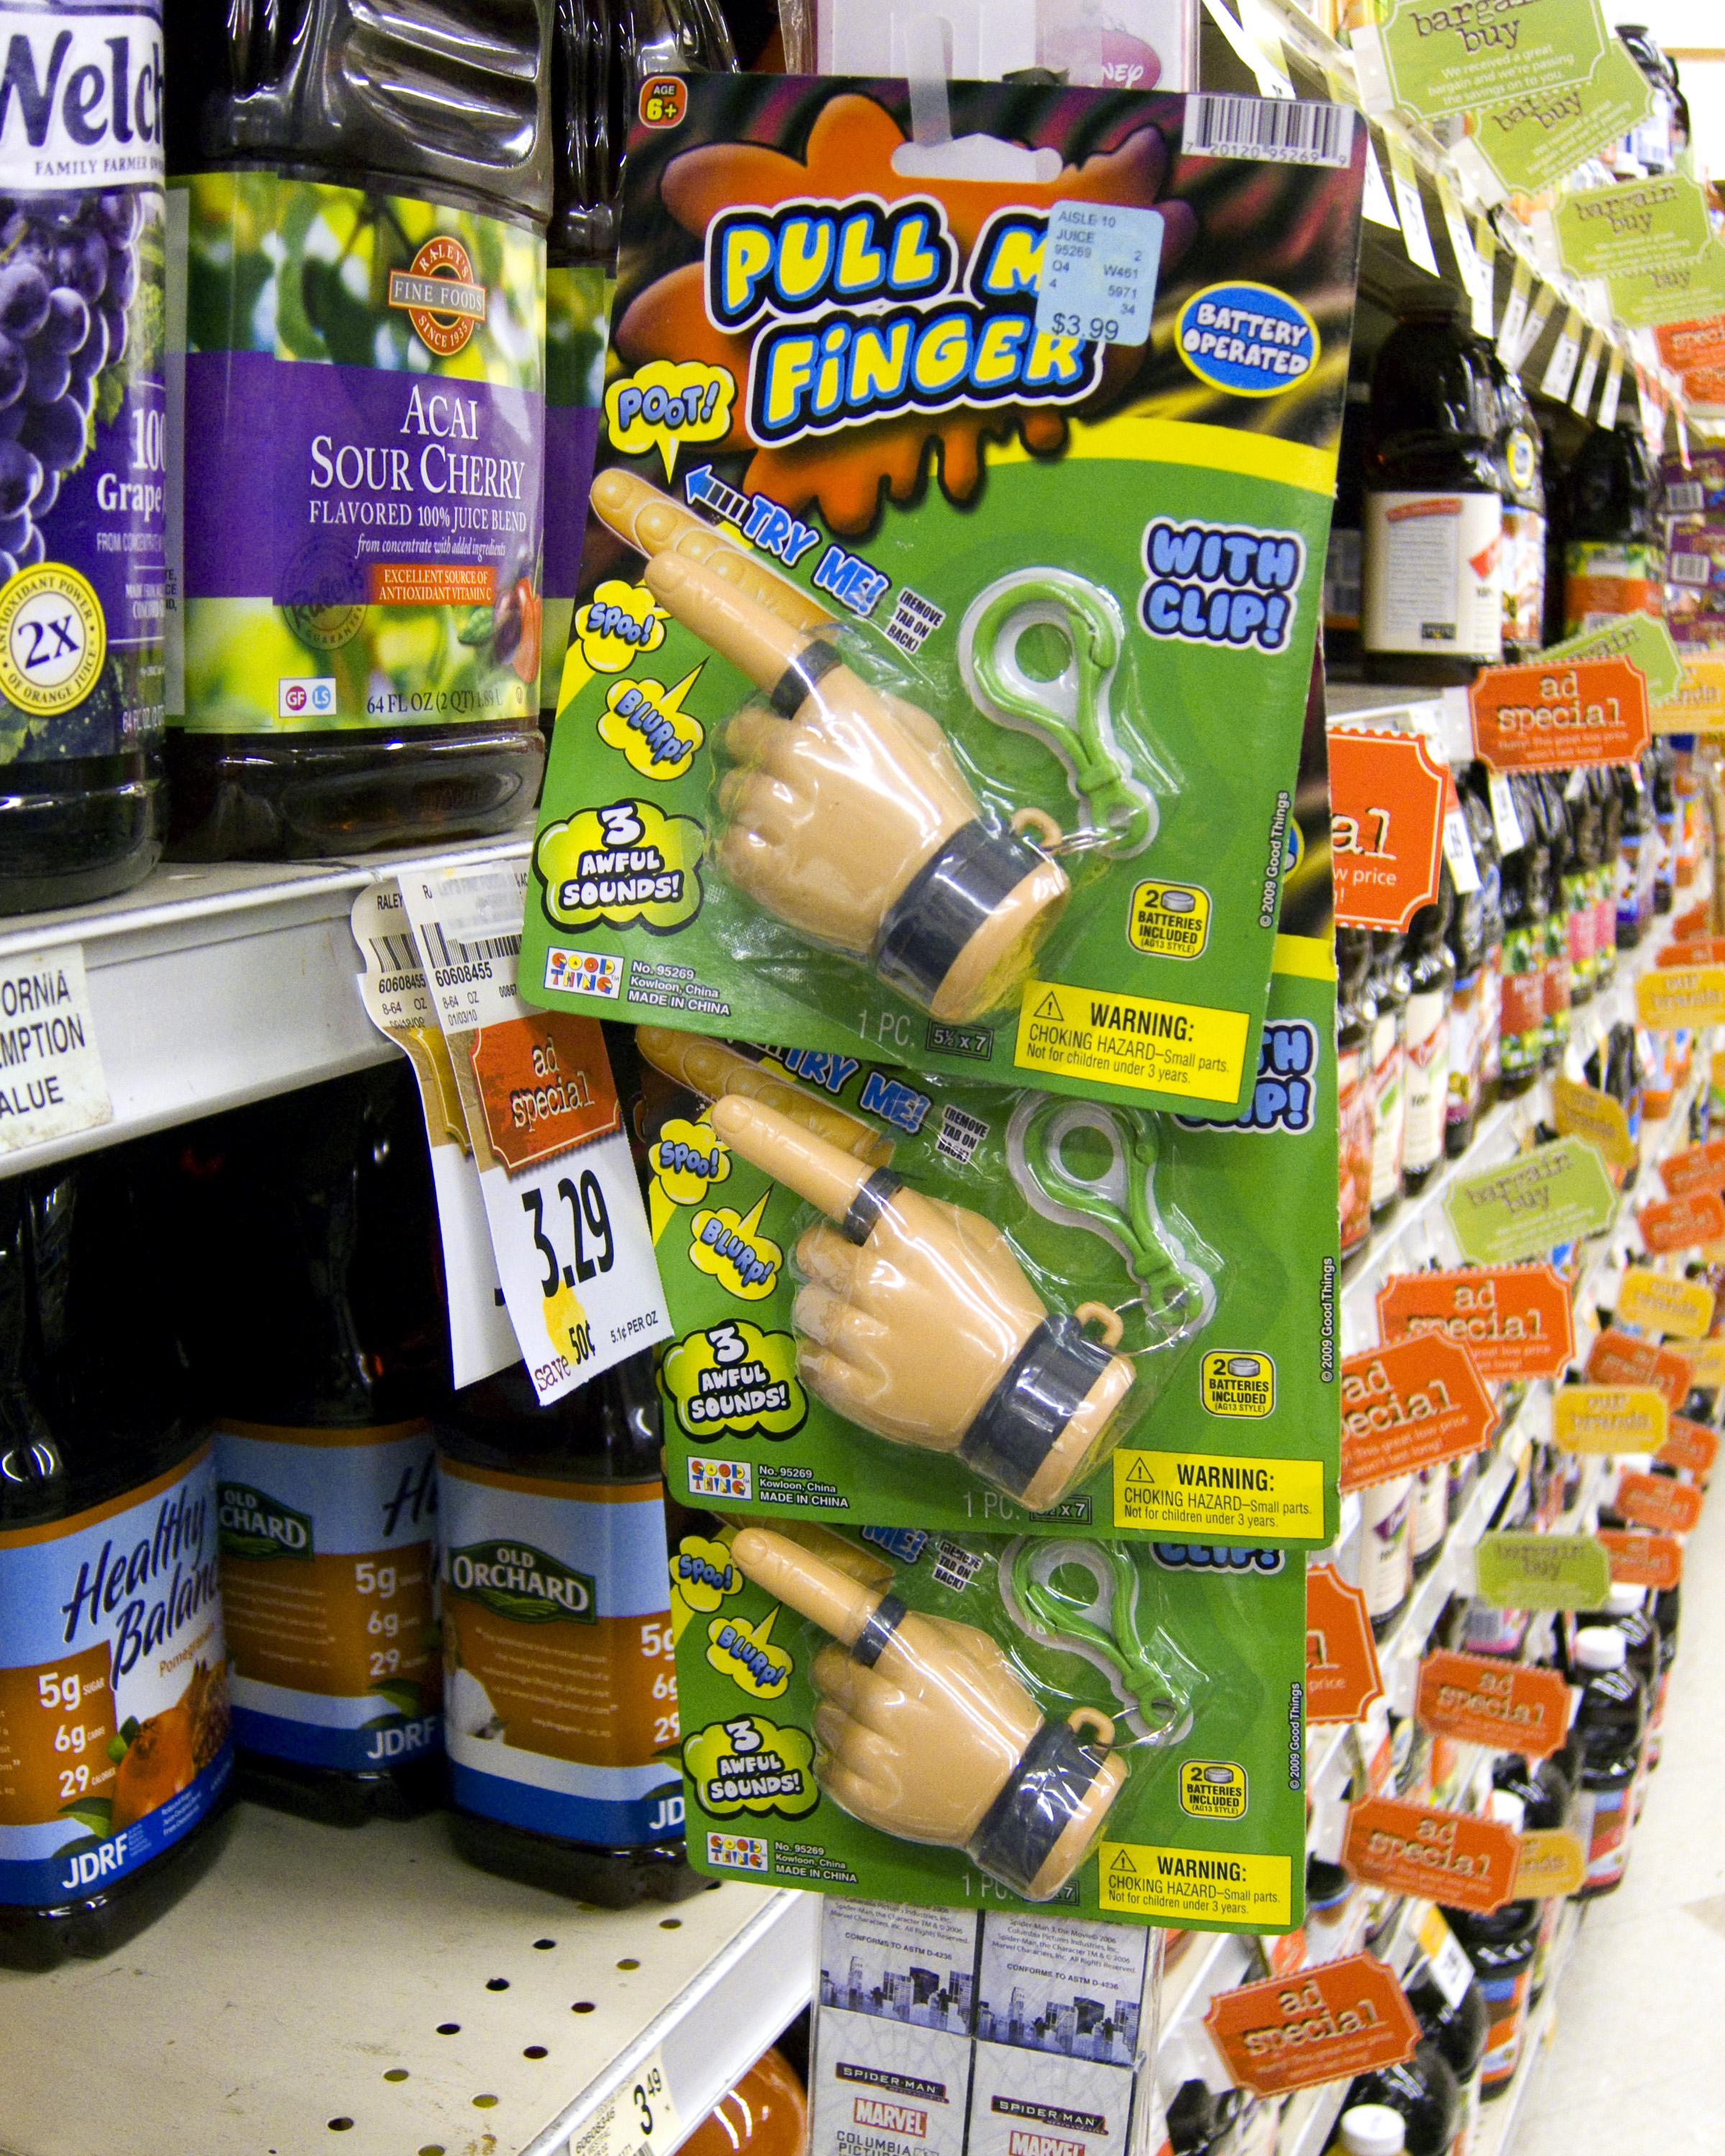
advertising, food, brand, supermarket, grocery store